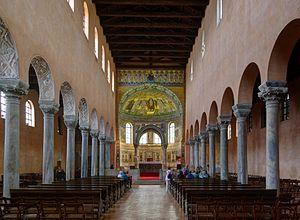
L'architecture paléochrétienne désigne la plus ancienne période de l'architecture chrétienne, qui s'est développée dans l'Empire romain dans l'Antiquité tardive.